Iranian architecture

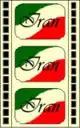
Click <a href="https%3A//web.archive.org/web/20190226141817/http%3A//www.etereaestudios.com/docs_html/isfahan_htm/isfahan_index.htm">here

The two mosques on the square are each entered via monumental portals, but due to the difference between the direction of the "qibla" and the orientation of the square, both mosques are built at an angle from it and their vestibules bend on the way in. Both have prayer halls covered by a single large, double-shelled dome, though the Shah Mosque's prayer hall is also flanked by two hypostyle halls. Unlike in Timurid monuments, the dome interiors are not geometrically subdivided and have a uniform surface instead. An effect of lightness is achieved instead by the transitional zone of arches, squinches, and windows, with the walls of the prayer hall in the Shah Mosque also pierced by open archways. On the outside, the domes have an "onion" shape (i.e. bulging on the sides and pointed on top). While the Shah Mosque has minarets and a traditional central courtyard surrounded by four iwans, the Lutfallah Mosque has no minarets and is different from all other Safavid mosques by consisting only of the single domed chamber. The interiors of both mosques are entirely covered in glazed tiles, predominantly blue, which were restored in the 1930s on the basis of the few remaining original tiles.